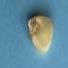
Maize quality: Good